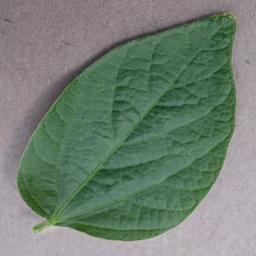
Label: Soybean___healthy